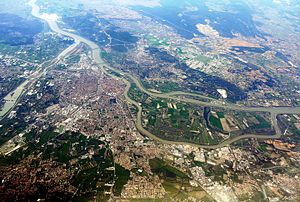
Rhône / Bifloder og tilløb
Rhône er en 812 km lang schweizisk/fransk flod, som udspringer i Valais i Schweiz i Gotthard-massivet ved Rhônegletsjeren. Rhône er Frankrigs mest vandrige flod. Den løber gennem Genevesøen og ind i Frankrig ved Geneve. Herefter løber den mod syd og lægger skråninger til vindyrkningen i Côtes du Rhône. Rhône har sit udløb i Middelhavet via Camargue, et stort sumpområde syd for Nîmes og Avignon ved den franske middelhavskyst.